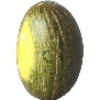
Label: Melon Piel de Sapo 1